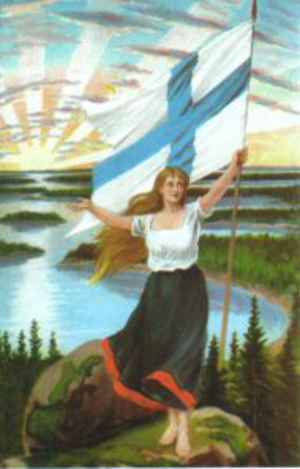
L’indépendance de la Finlande fut déclarée le 6 décembre 1917. Elle se produit peu après la Révolution d'Octobre, qui porte les bolcheviks au pouvoir en Russie. La déclaration formelle d'indépendance n'est qu'une partie du long processus menant à l'indépendance de la Finlande, qui se considère souveraine et indépendante de la Russie, rompant ainsi avec les obligations liées à son statut de Grand-duché de Finlande.
La jeune fille finlandaise est la figure allégorique nationale de la Finlande.